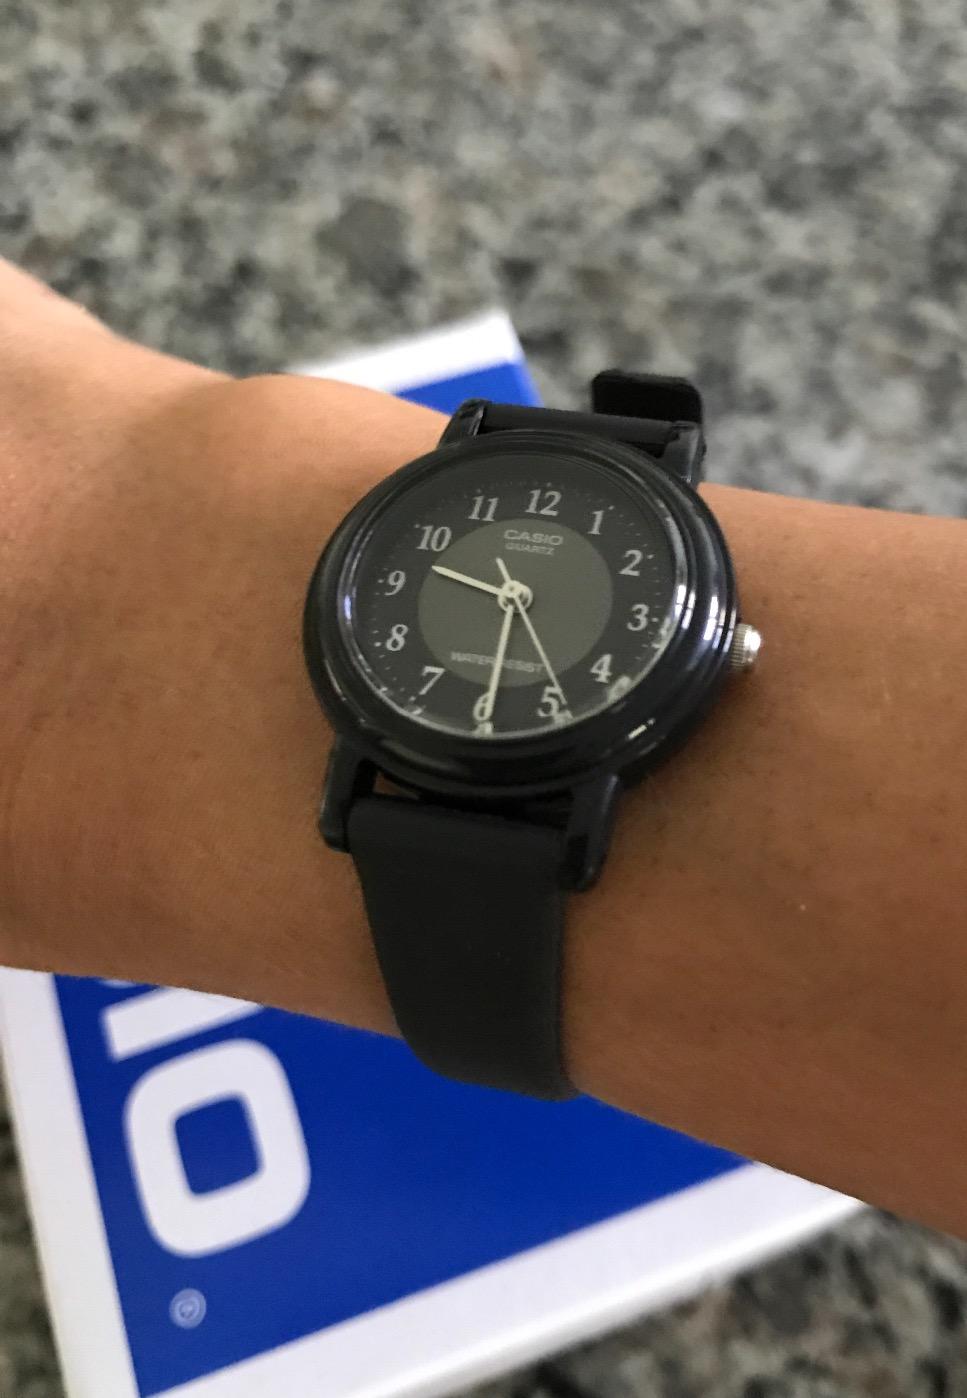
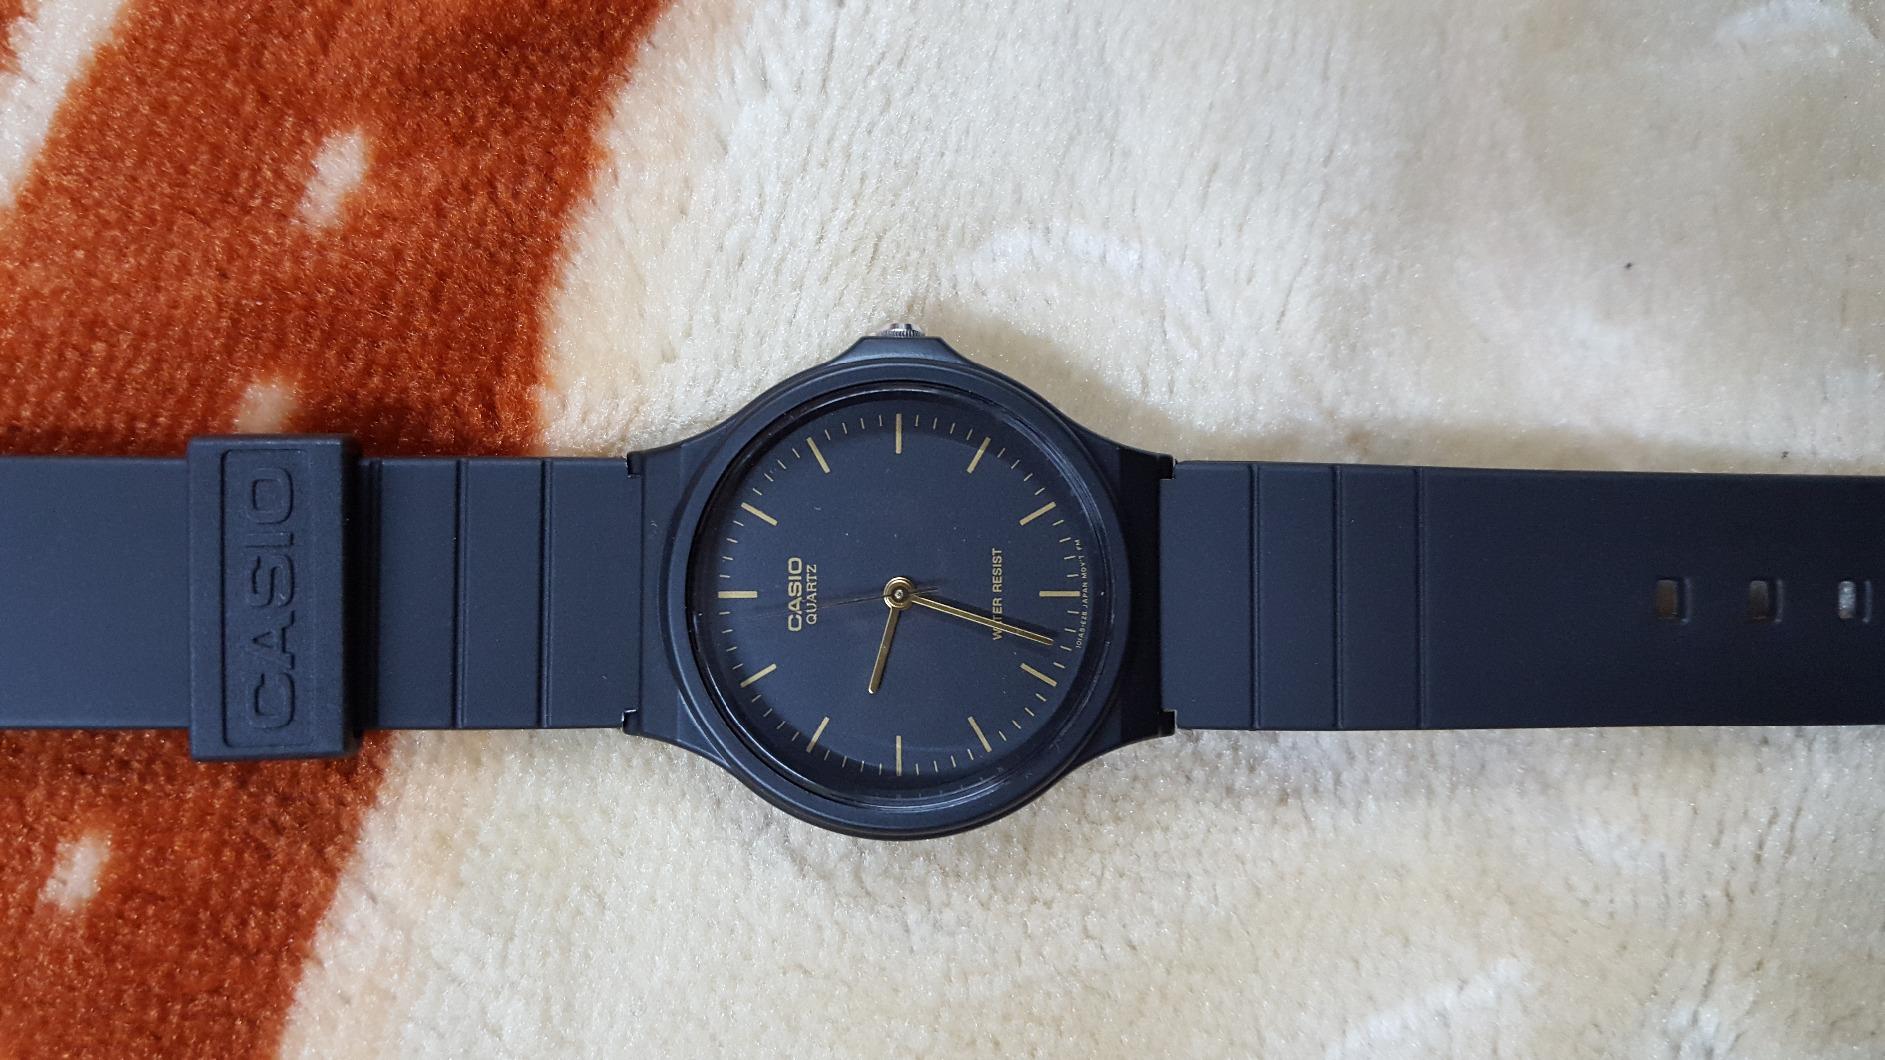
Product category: accessories_watch
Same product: no